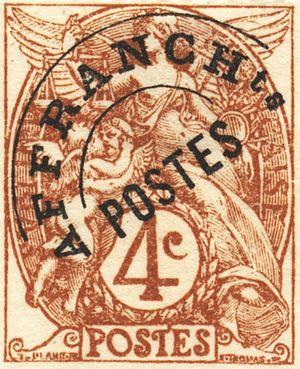
Voir la page de chaque timbre pour une description détaillée.
En France, des timbres préoblitérés ont été confectionnés par les postiers dès les années 1860 pour faciliter l'affranchissement et l'oblitération d'envois en grand nombre par un même expéditeur, souvent une entreprise de commerce. Après une expérience de timbres surchargés spécialement en 1893, les préoblitérés de France sont régulièrement émis à partir de 1920.